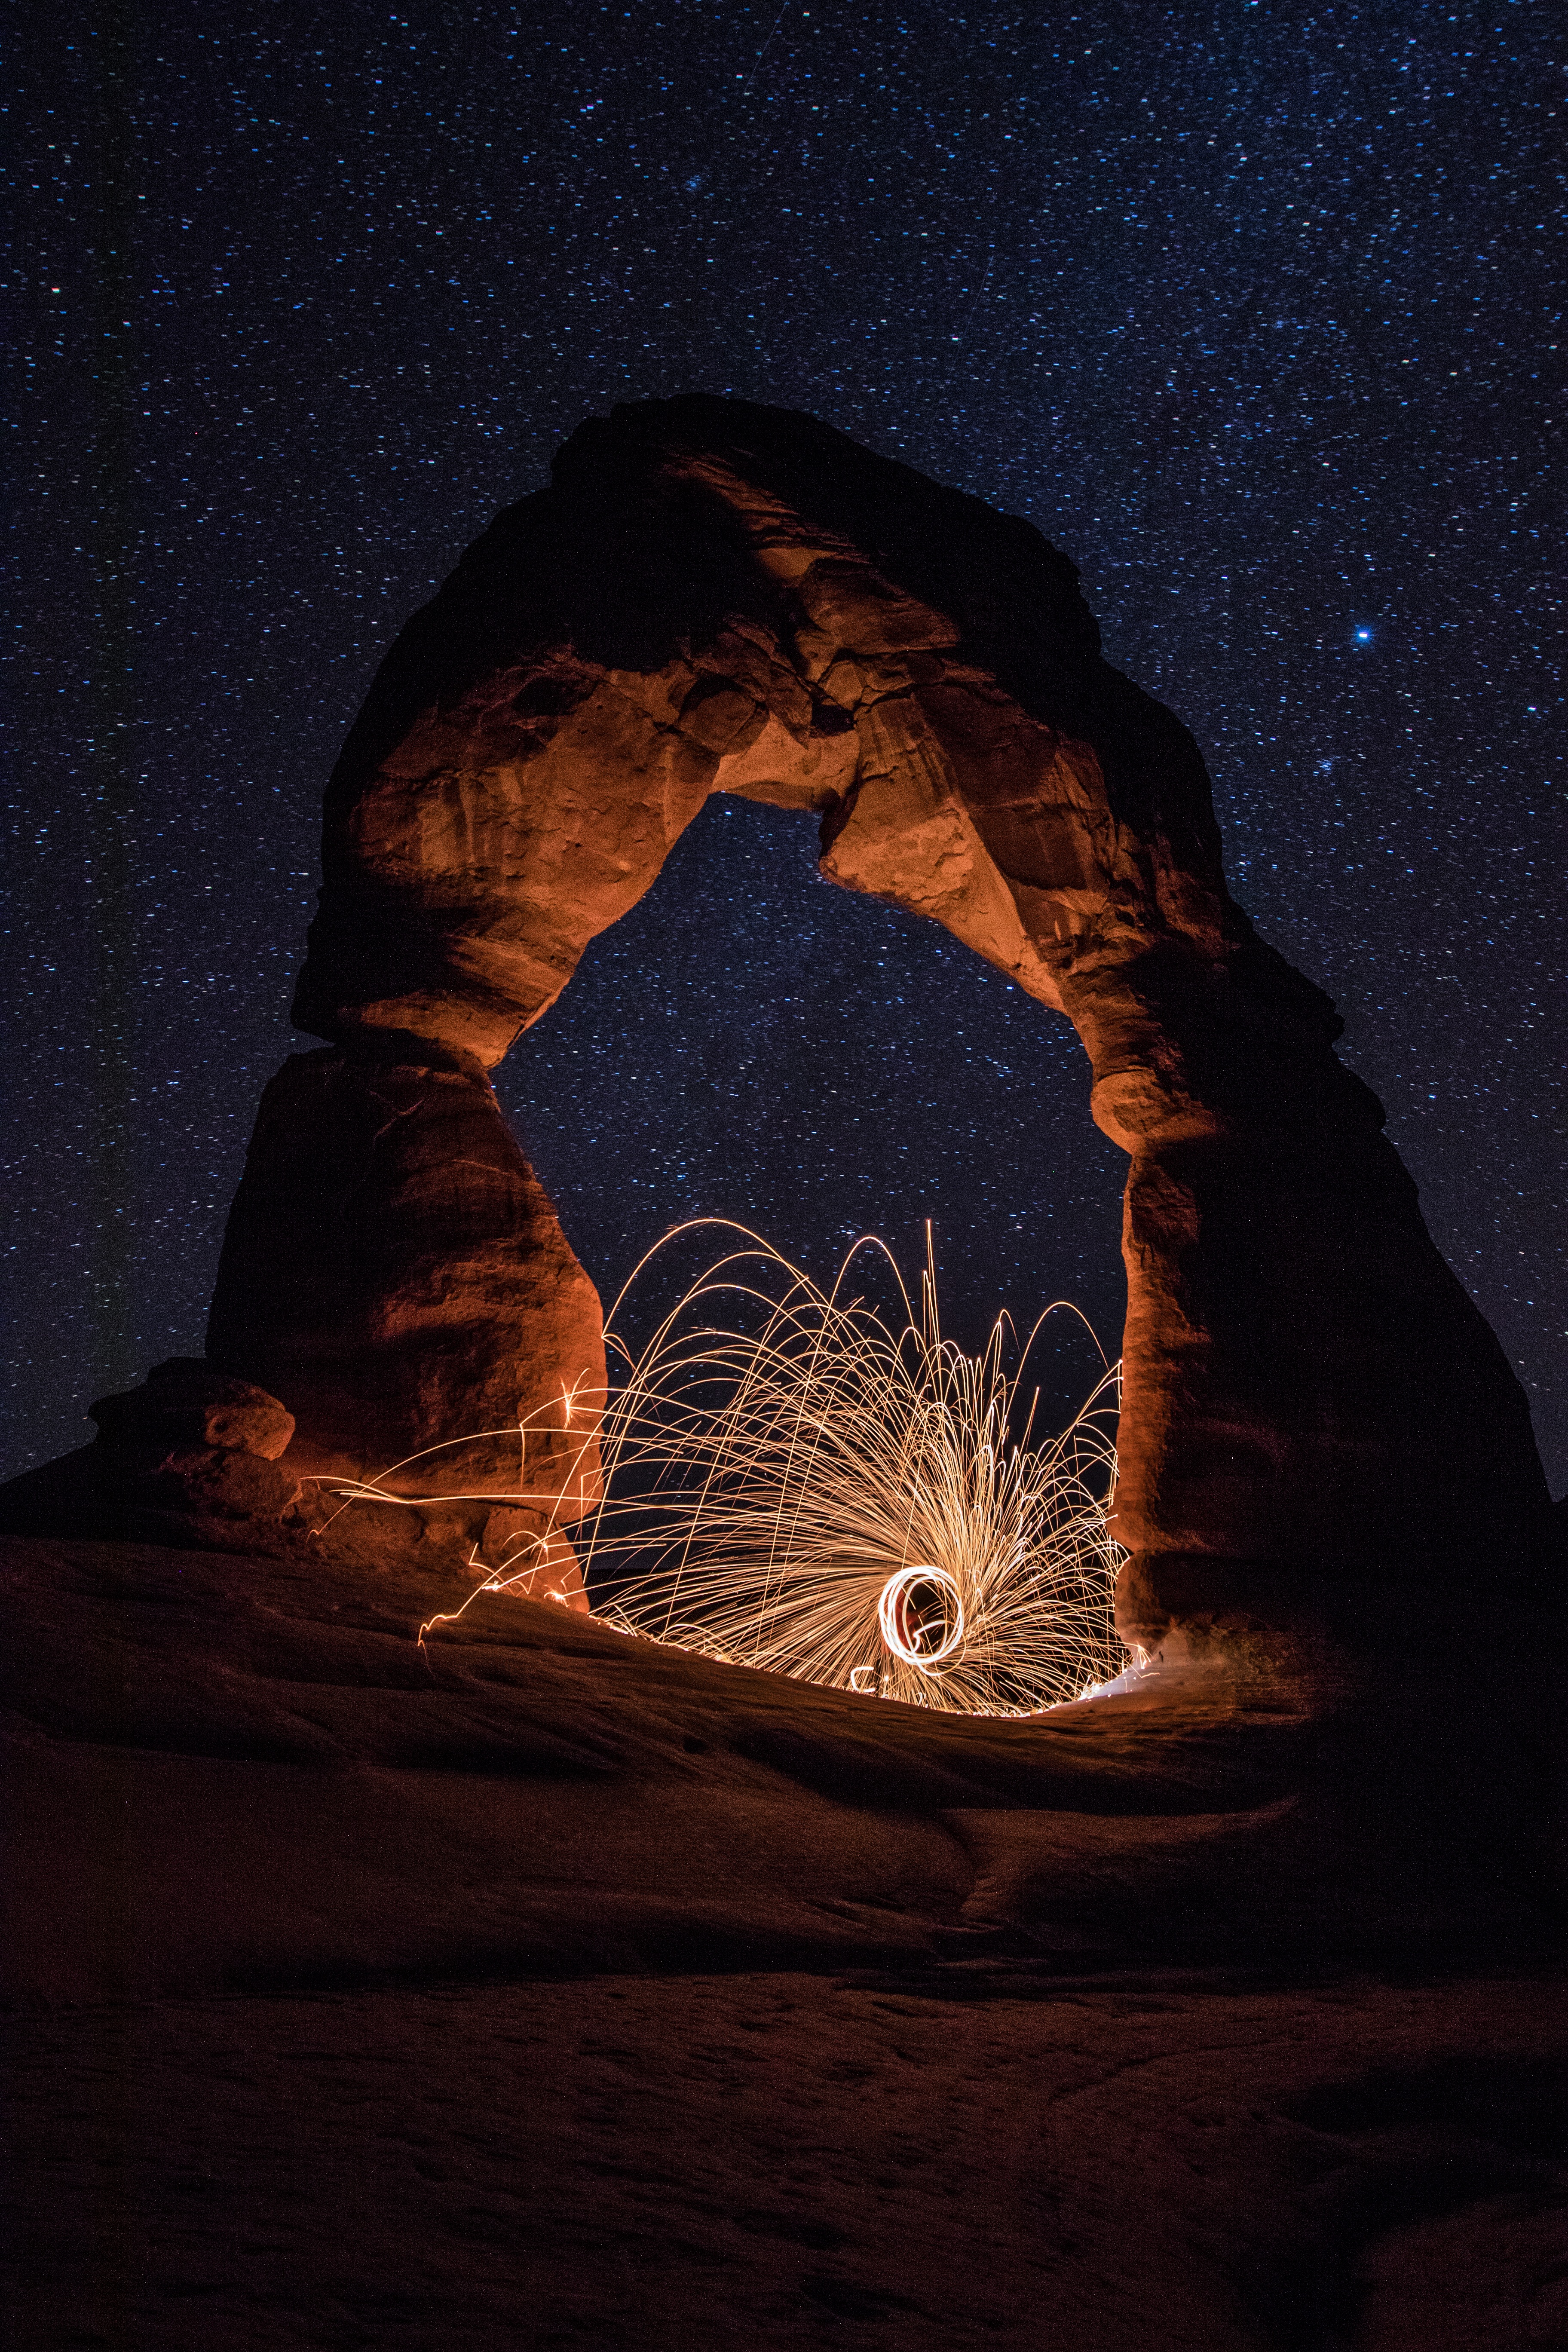
rock, light, night, star, dark, arch, reflection, space, darkness, lighting, moon, moonlight, outer space, astronomy, earth, stars, planet, screenshot, astronomical object, light streaks